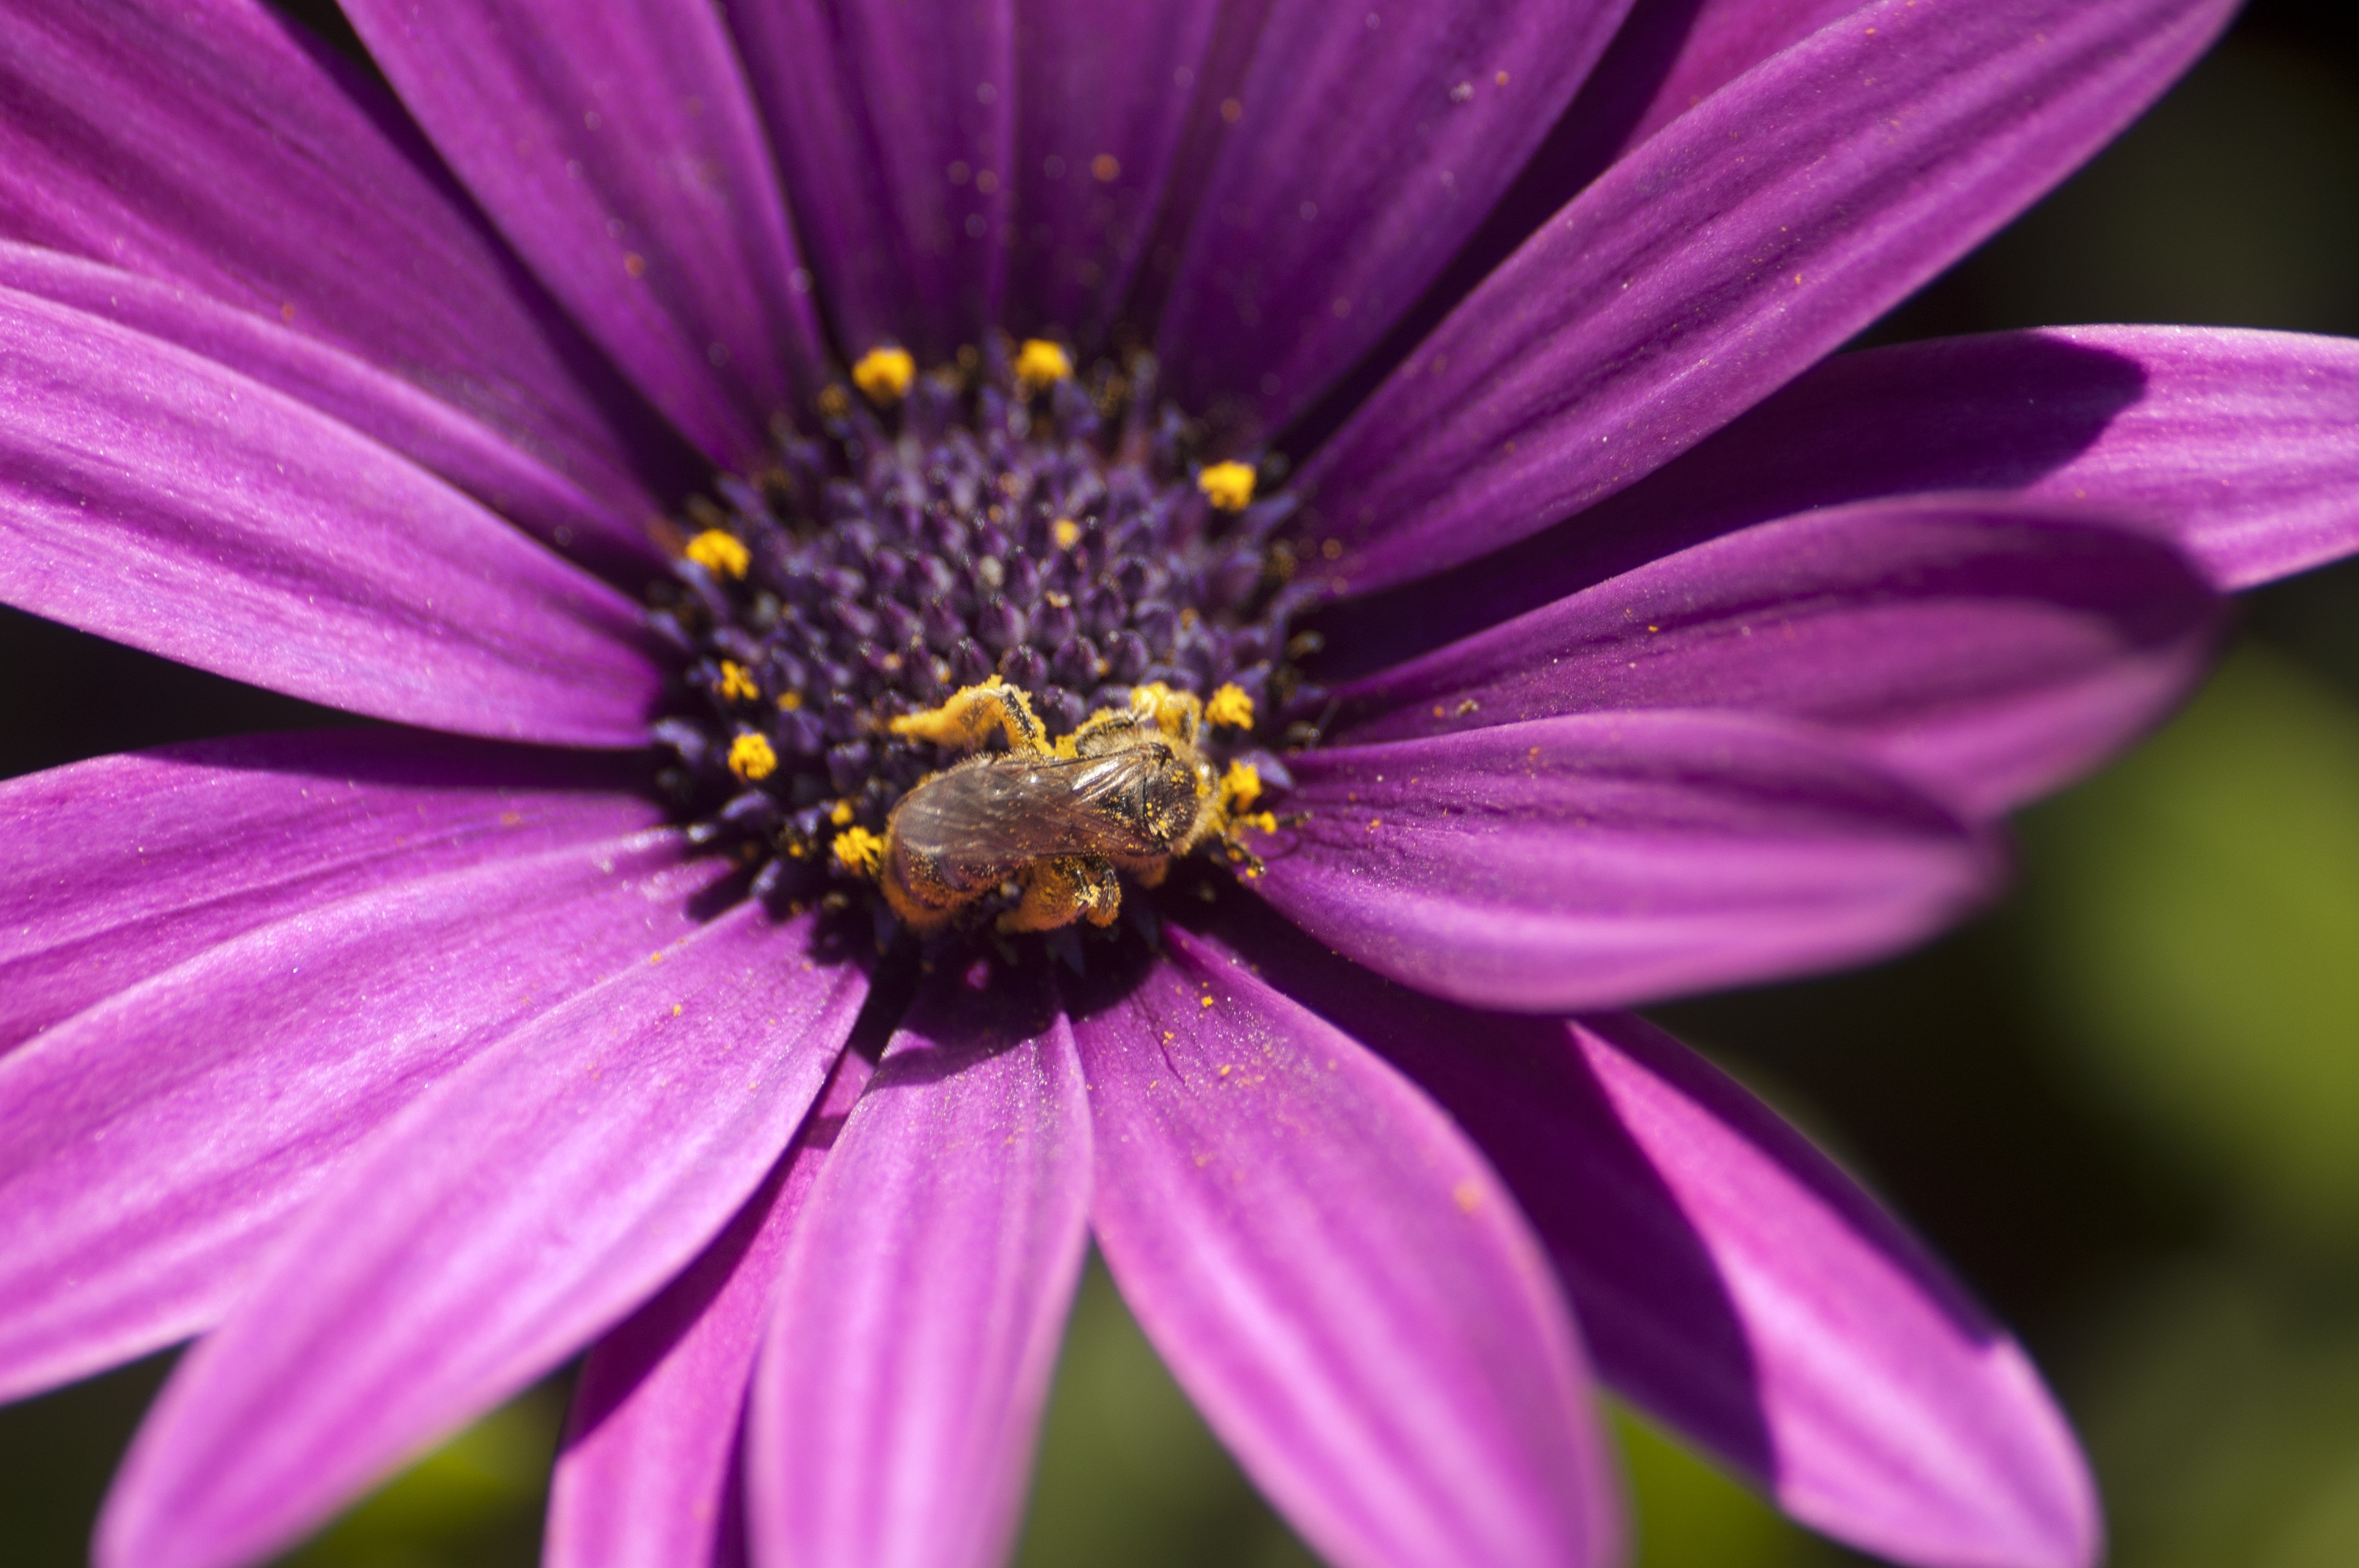
nature, blossom, plant, photography, flower, purple, petal, pollen, spring, insect, botany, garden, flora, wildflower, close up, bee, rosa, lilac, nectar, macro photography, flowering plant, daisy family, plant stem, land plant, garden cosmos